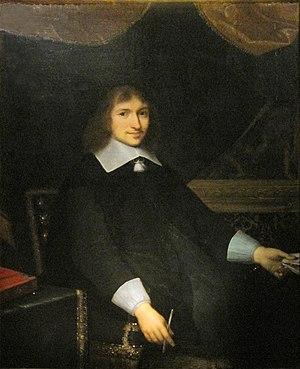
Nicolas Fouquet, marquis de Belle-Île, vicomte de Melun et Vaux, né le 23 février 1615 à Paris, mort le 23 mars 1680 à Pignerol, est un homme d'État français de haut rang, surintendant des finances à l'époque de Mazarin, procureur général au parlement de Paris.